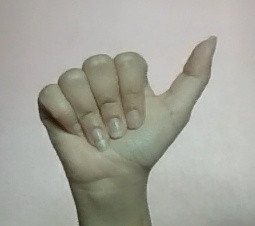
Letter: dhad